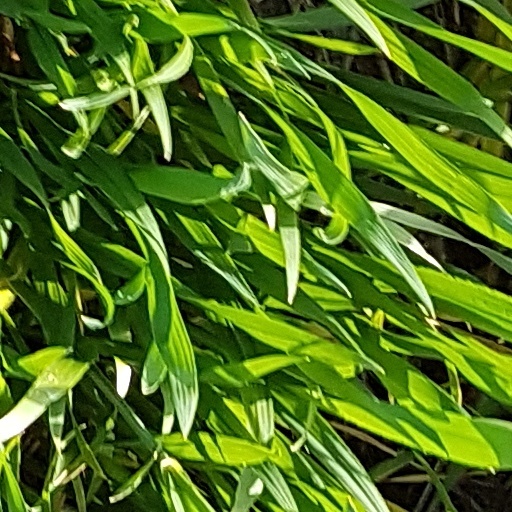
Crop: wheat